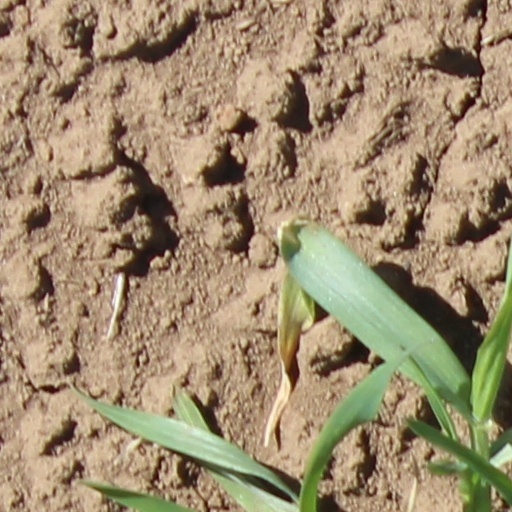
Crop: wheat